Ryusuke Taguchi

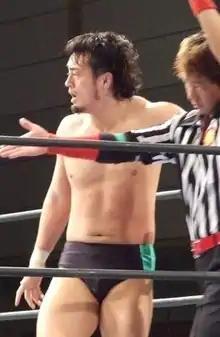
Taguchi in June 2011

On July 5, 2009, at "Circuit 2009 New Japan Soul" Taguchi and Prince Devitt, known collectively as Apollo 55, defeated The Motor City Machine Guns of Alex Shelley and Chris Sabin to win the IWGP Junior Heavyweight Tag Team Championship. On January 4, 2010, at Wrestle Kingdom IV in Tokyo Dome Taguchi and Devitt successfully defended the titles against Averno and Último Guerrero. On April 21 Taguchi and Devitt were stripped of the titles, after they had not defended them for 30 days. On May 8 the two entered the Super J Tag Tournament in an attempt to regain the Championship, but were defeated in the finals by the team of El Samurai and Koji Kanemoto. On June 28, 2010, Taguchi, teaming up with Devitt and Hirooki Goto entered the J Sports Crown Openweight 6 Man Tag Tournament. Two days later the trio defeated Hiroshi Tanahashi, Tajiri and Kushida in the finals to win the tournament. On July 19, Taguchi and Devitt defeated Koji Kanemoto and El Samurai to win the IWGP Junior Heavyweight Tag Team Championship for the second time as a team. On October 11 Taguchi and Devitt lost the IWGP Junior Heavyweight Tag Team Championship to the Golden☆Lovers (Kenny Omega and Kota Ibushi). On January 22, 2011, Taguchi defeated Máscara Dorada for the CMLL World Welterweight Championship at a Consejo Mundial de Lucha Libre and New Japan Pro-Wrestling co–promoted event, titled "Fantastica Mania 2011", in Tokyo. At the second "Fantastica Mania 2011" show the following day, Taguchi and Devitt regained the IWGP Junior Heavyweight Tag Team Championship from Kenny Omega and Kota Ibushi. On April 3, Taguchi made his first defense of the CMLL World Welterweight Championship, defeating Japanese independent performer Madoka. In May 2011, Taguchi took part in the Invasion Tour 2011, New Japan's first ever tour of the United States, during which he and Devitt successfully defended the IWGP Junior Heavyweight Tag Team Championship against the Strong Style Thugz (Homicide and Low Ki) on May 15 in Philadelphia, Pennsylvania. During the 2011 Best of the Super Juniors, Taguchi debuted a new finishing move, the "Milano–saku Dodon's Throne", and used it to win five out of his eight-round robin stage matches to finish second in his block and advance to the semifinals of the tournament. On June 10, Taguchi defeated his own tag team partner and IWGP Junior Heavyweight Champion Prince Devitt to advance to the finals of the tournament, where he was defeated by Kota Ibushi. On June 18 at Dominion 6.18, Taguchi lost the CMLL World Welterweight Championship back to Máscara Dorada. On June 23, Taguchi, Devitt and Hirooki Goto won their second J Sports Crown Openweight 6 Man Tag Tournament in a row by defeating the team of Giant Bernard, Jyushin Thunder Liger and Karl Anderson in the finals of the three-day-long tournament. On August 1, Taguchi unsuccessfully challenged Kota Ibushi for the IWGP Junior Heavyweight Championship. On August 14, Taguchi and Devitt successfully defended the IWGP Junior Heavyweight Tag Team Championship against Ibushi and Kenny Omega. On September 11, Apollo 55 defeated Taichi and Taka Michinoku to make their seventh successful IWGP Junior Heavyweight Tag Team Championship defense, breaking the record for most defenses during a single reign. On October 10 at Destruction '11, Taguchi and Devitt lost the IWGP Junior Heavyweight Tag Team Championship to the No Remorse Corps (Davey Richards and Rocky Romero). On January 4, 2012, at Wrestle Kingdom VI in Tokyo Dome, Taguchi and Devitt defeated Richards and Romero to once again regain the IWGP Junior Heavyweight Tag Team Championship. On February 12 at The New Beginning, Apollo 55 lost the IWGP Junior Heavyweight Tag Team Championship back to the No Remorse Corps in their first defense.